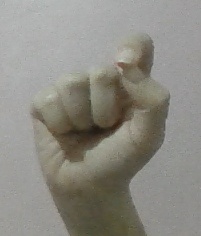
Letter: fa